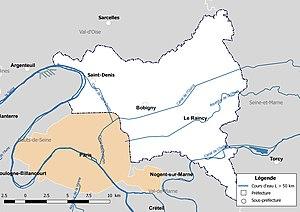
Carte des cours d'eau de longueur supérieure à 50 km drainant le département de la Seine-Saint-Denis (France).
La liste des cours d'eau de la Seine-Saint-Denis présente les principaux cours d'eau traversant pour tout ou partie le territoire du département français de la Seine-Saint-Denis dans la région Île-de-France. 25 cours d'eau sont recensés en 2014 dans le référentiel national BD Carthage sur le territoire départemental, dont 4 cours d'eau naturels et deux canaux de longueur supérieure à 10 km.